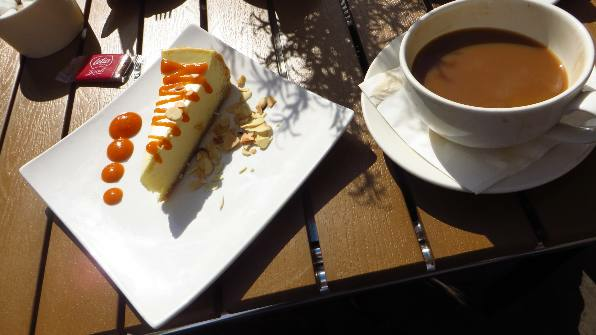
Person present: No